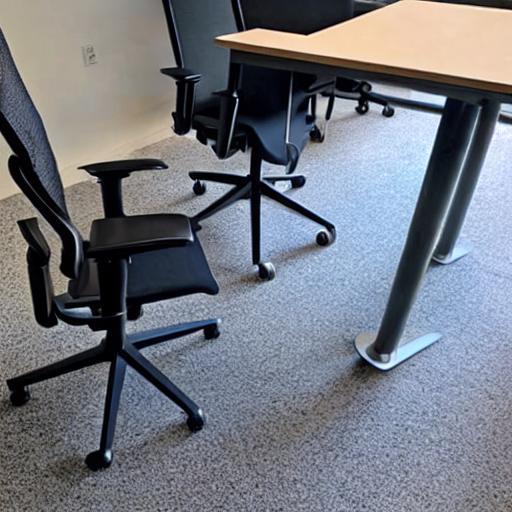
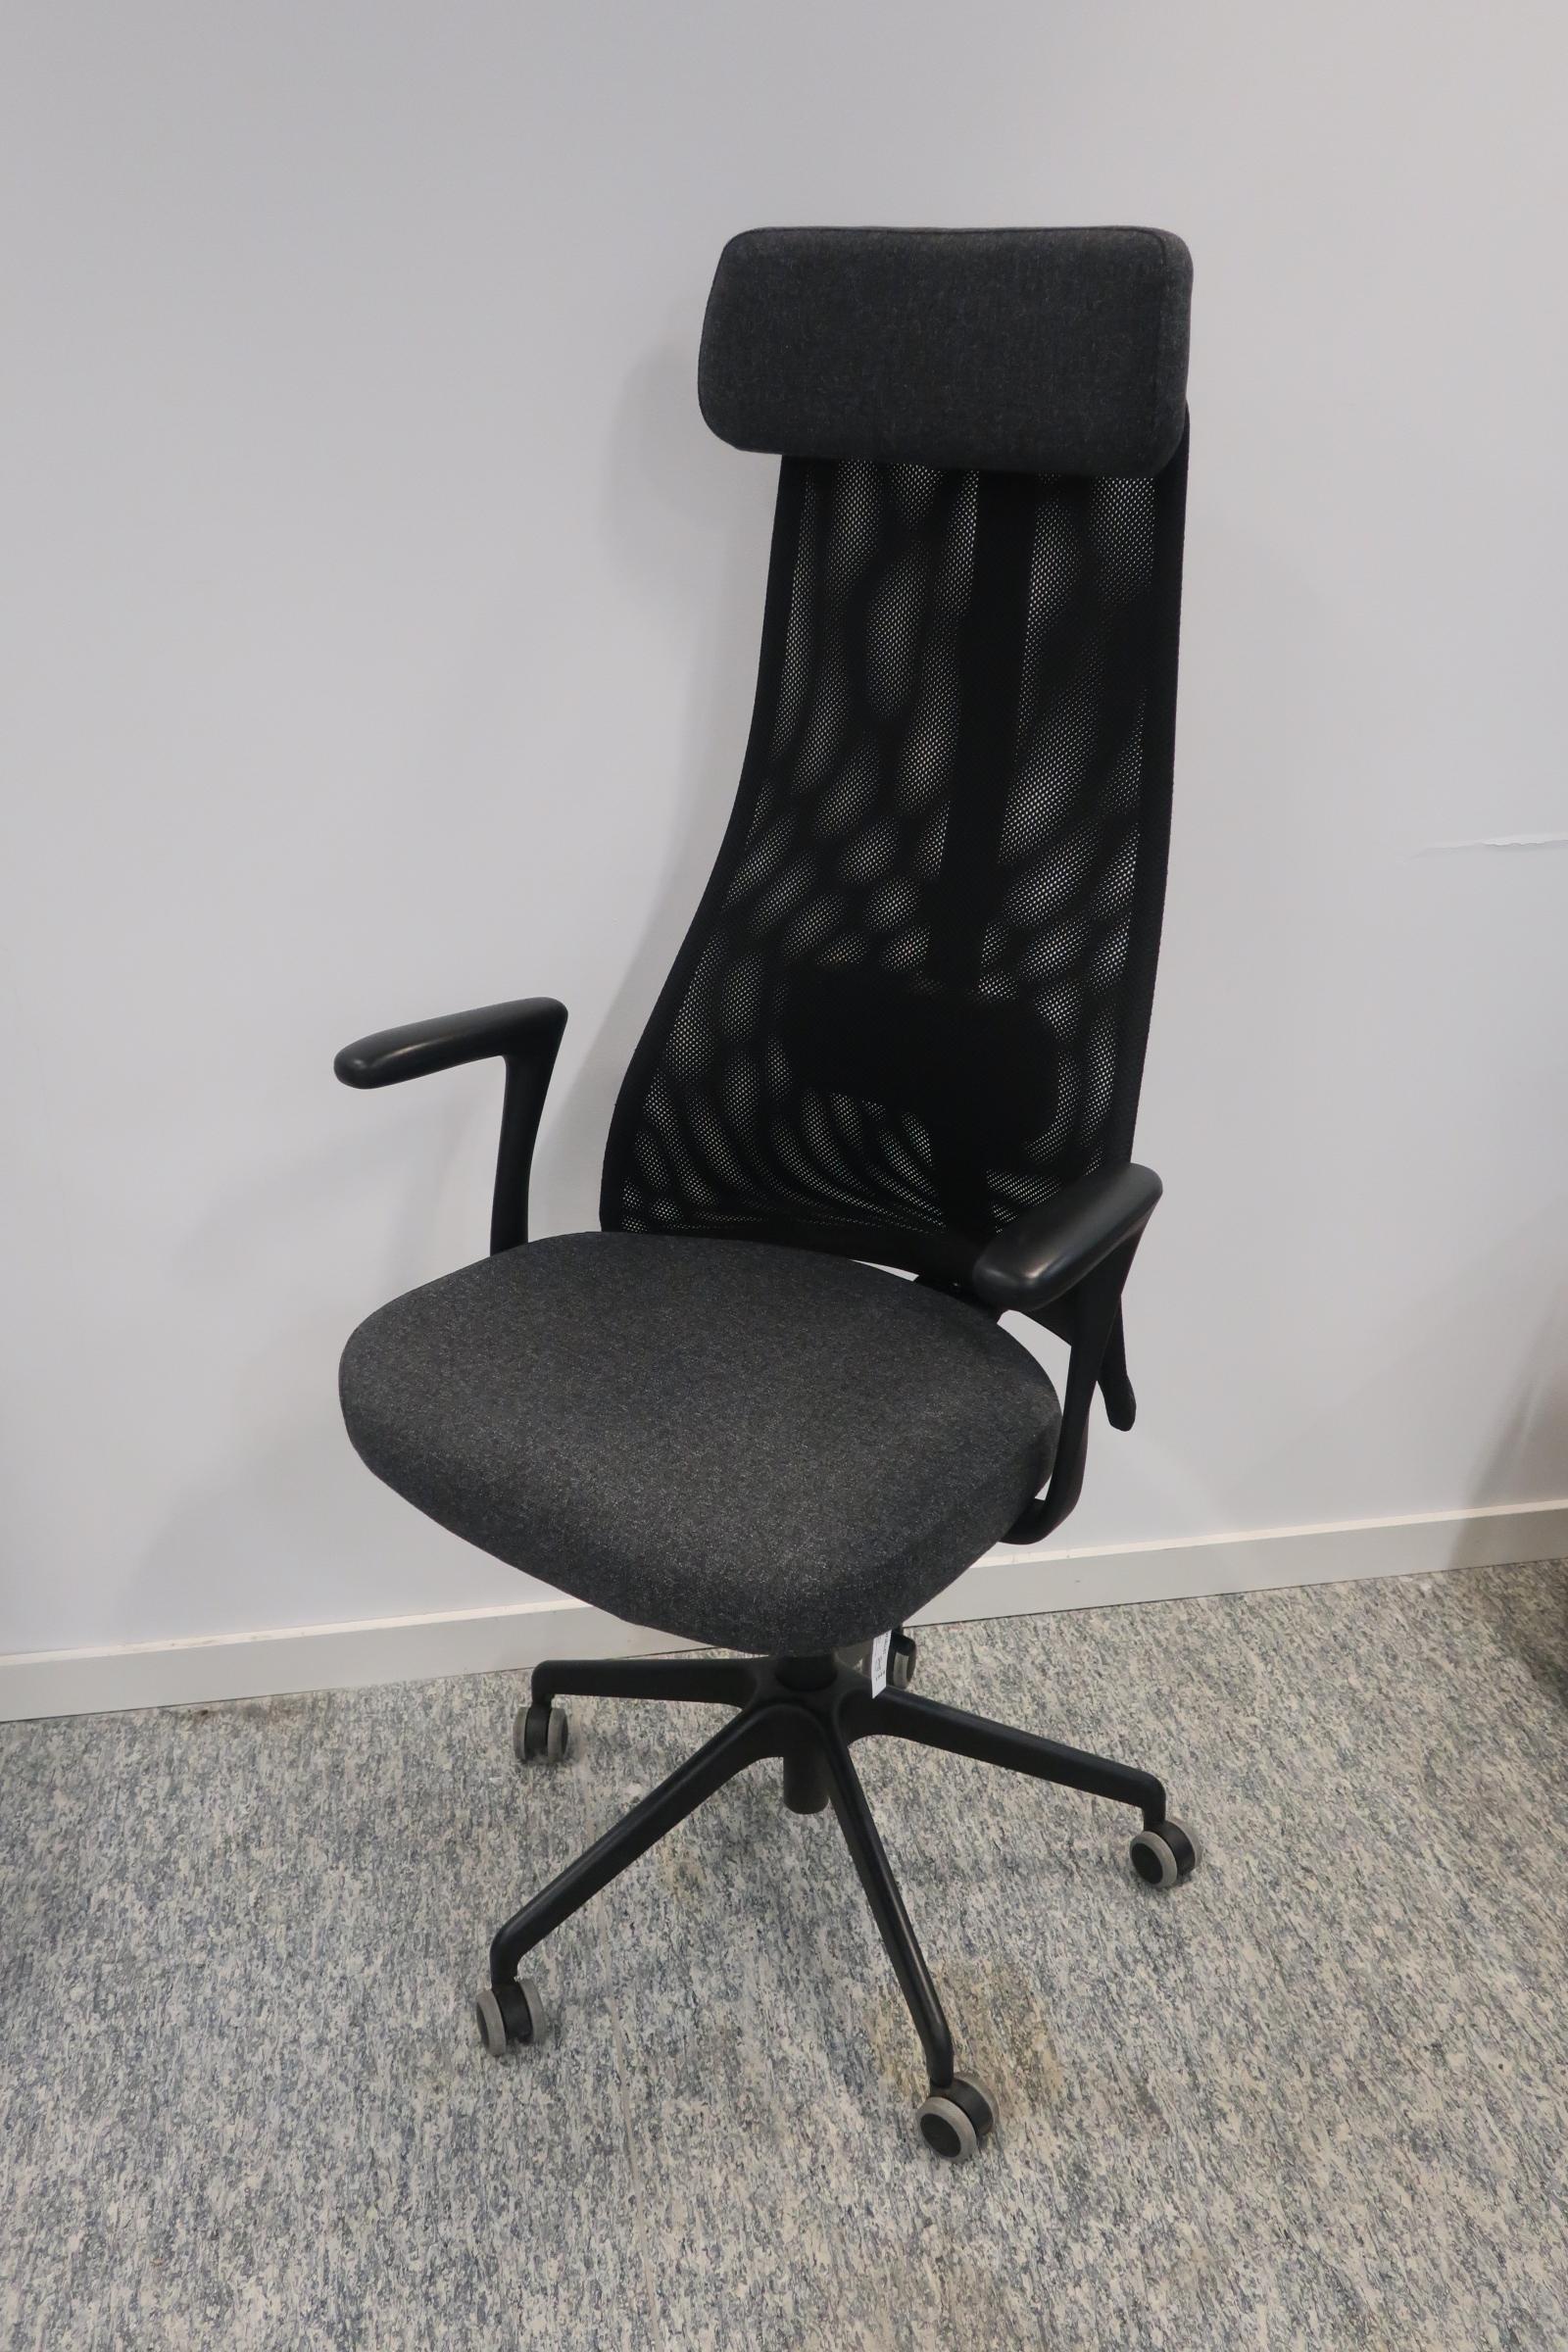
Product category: items_chair
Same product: no